Tarantella (Stravinsky)

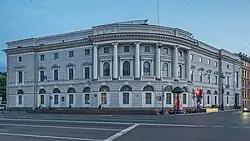
The manuscript ended up at the Russian Public Library where it was discovered.

The "Tarantella" is a 16-measure fragment. The manuscript is written in pencil. The music has the tempo marking "Allegretto"; it is composed in compound duple time and begins with open fifths in the bass. Smirnov attributed the melody's pentatonicism to influences from the lezginka and Alexander Glazunov's ballet "Raymonda". The sketch evinces Stravinsky's lack of understanding of rudimentary knowledge of musical theory and notation at the time. He later recalled that he "passionately" loved to improvise music in his "young, boyish years", but was unable to notate anything because of his deficient technical knowledge. The work's middle section is missing the music for the left hand.